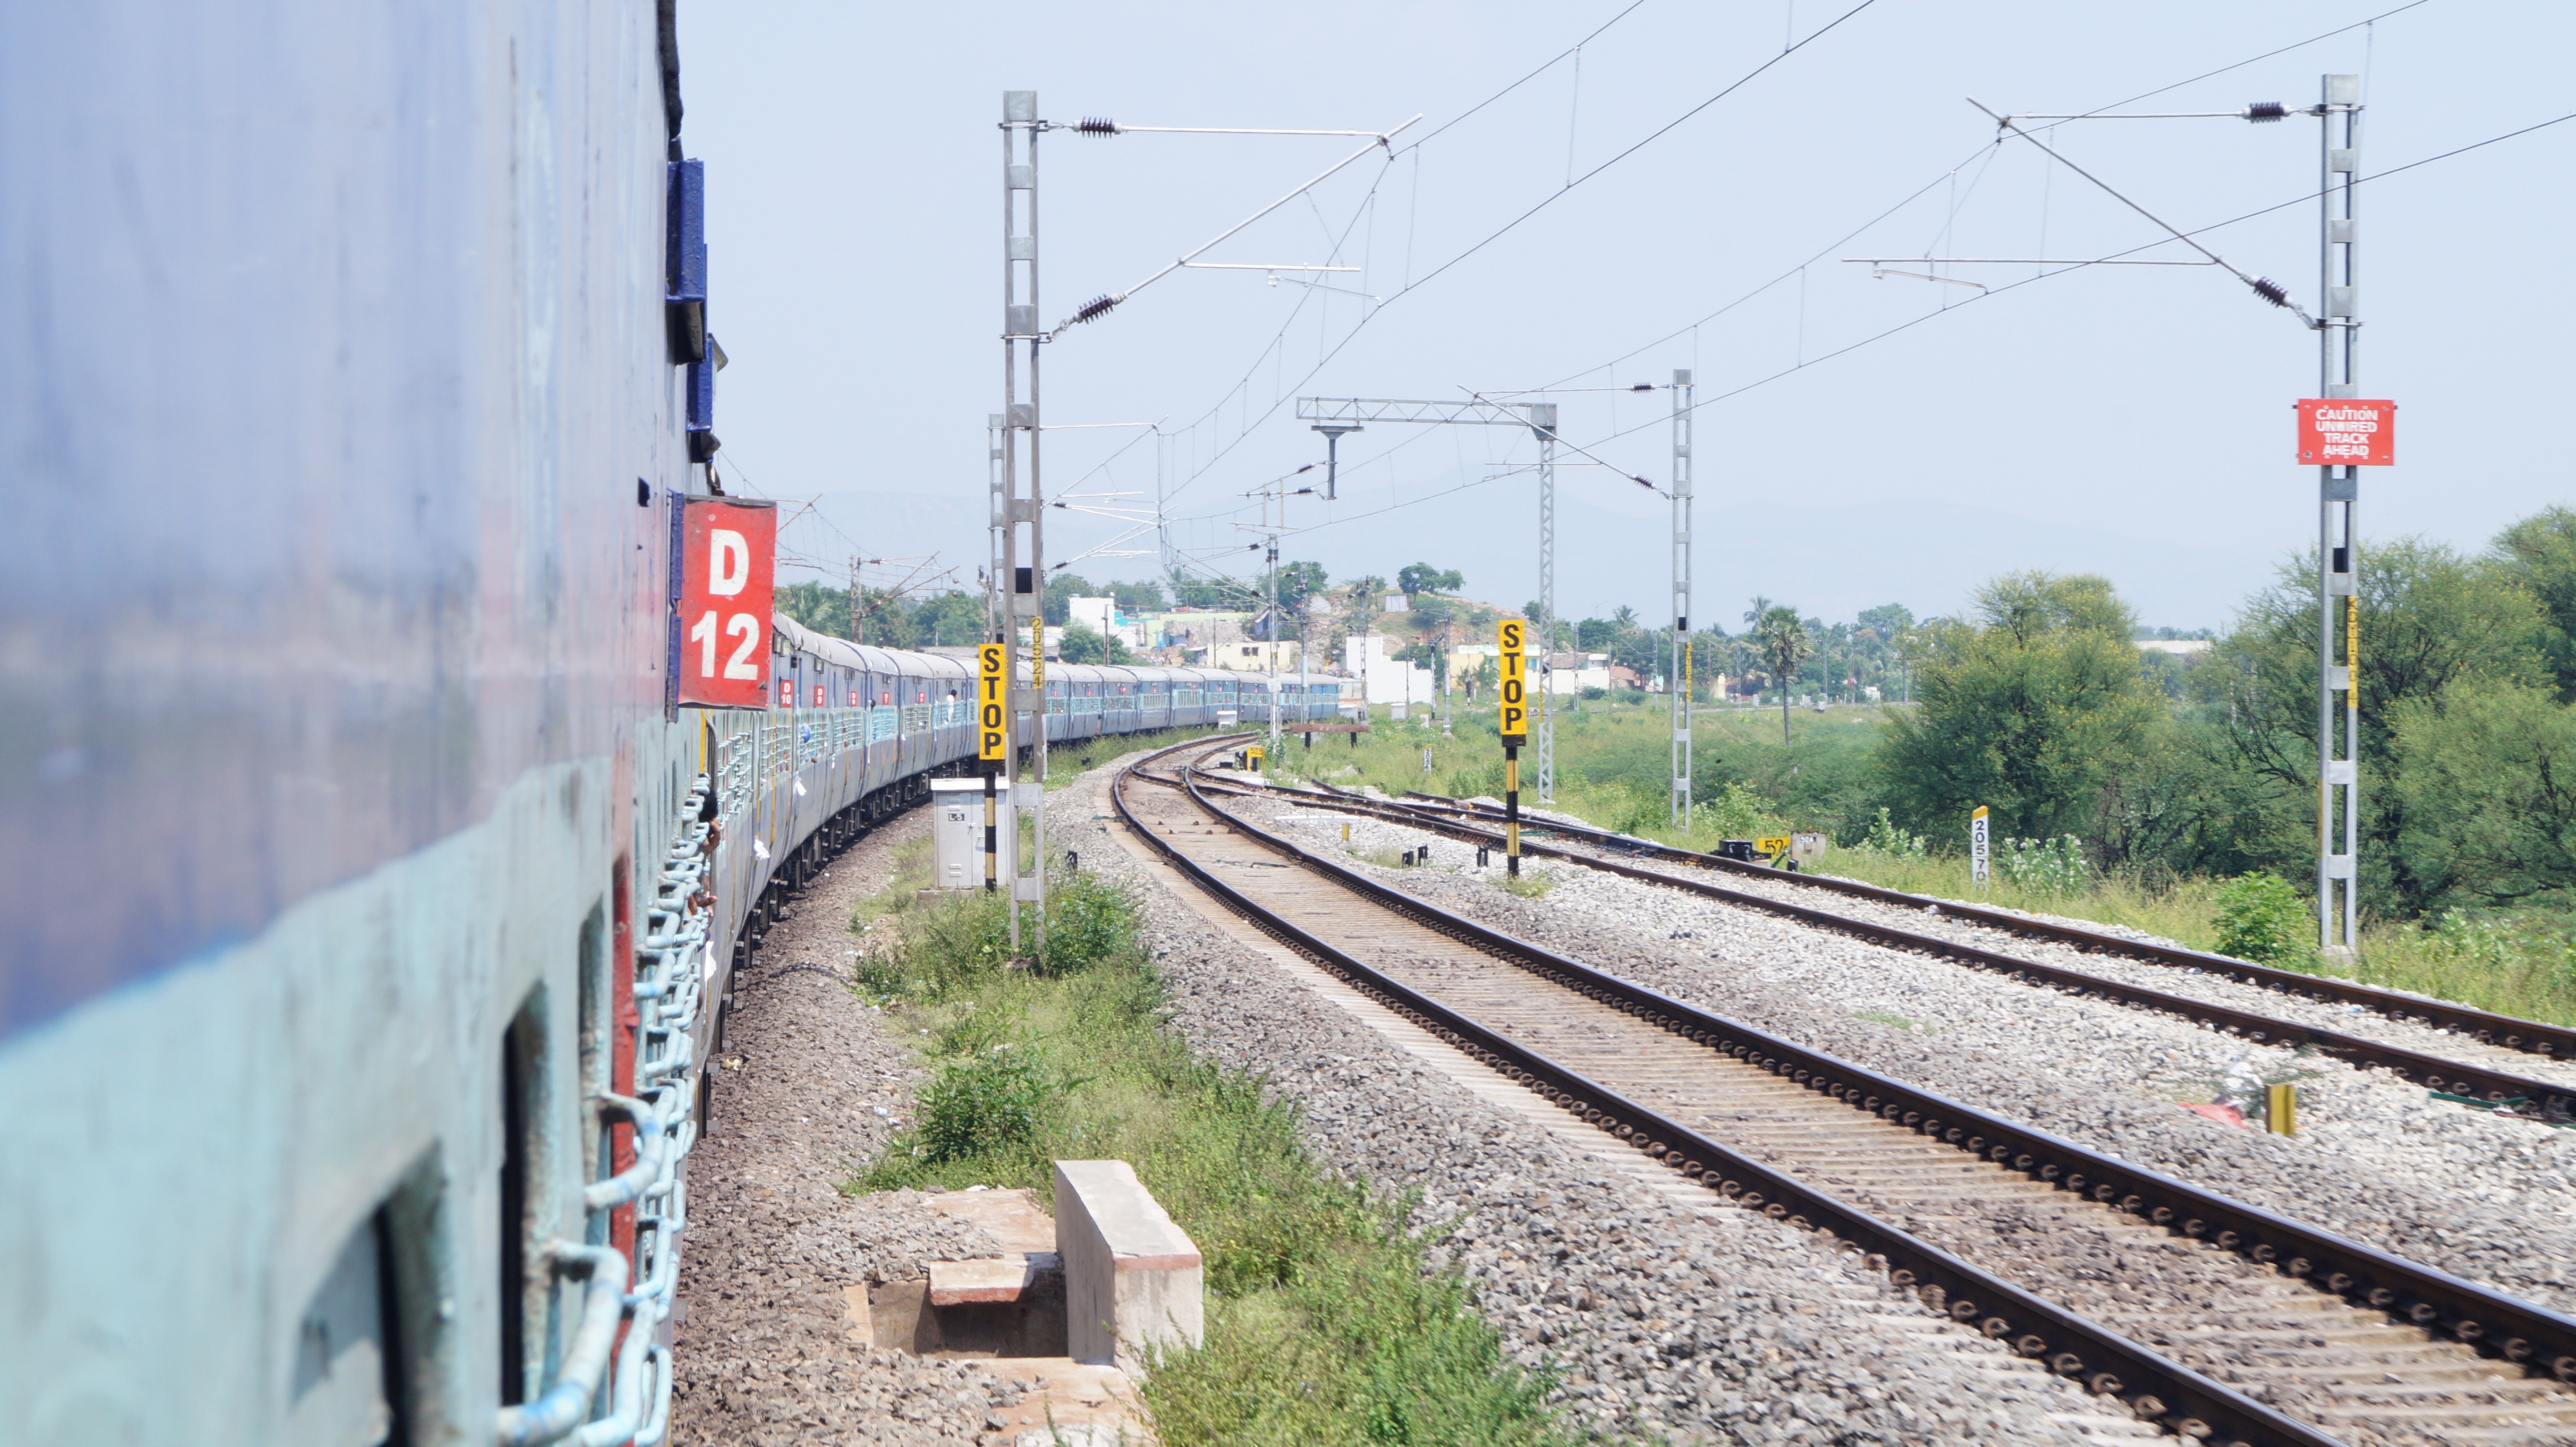
track, train, transport, vehicle, electricity, lane, public transport, rail transport, residential area